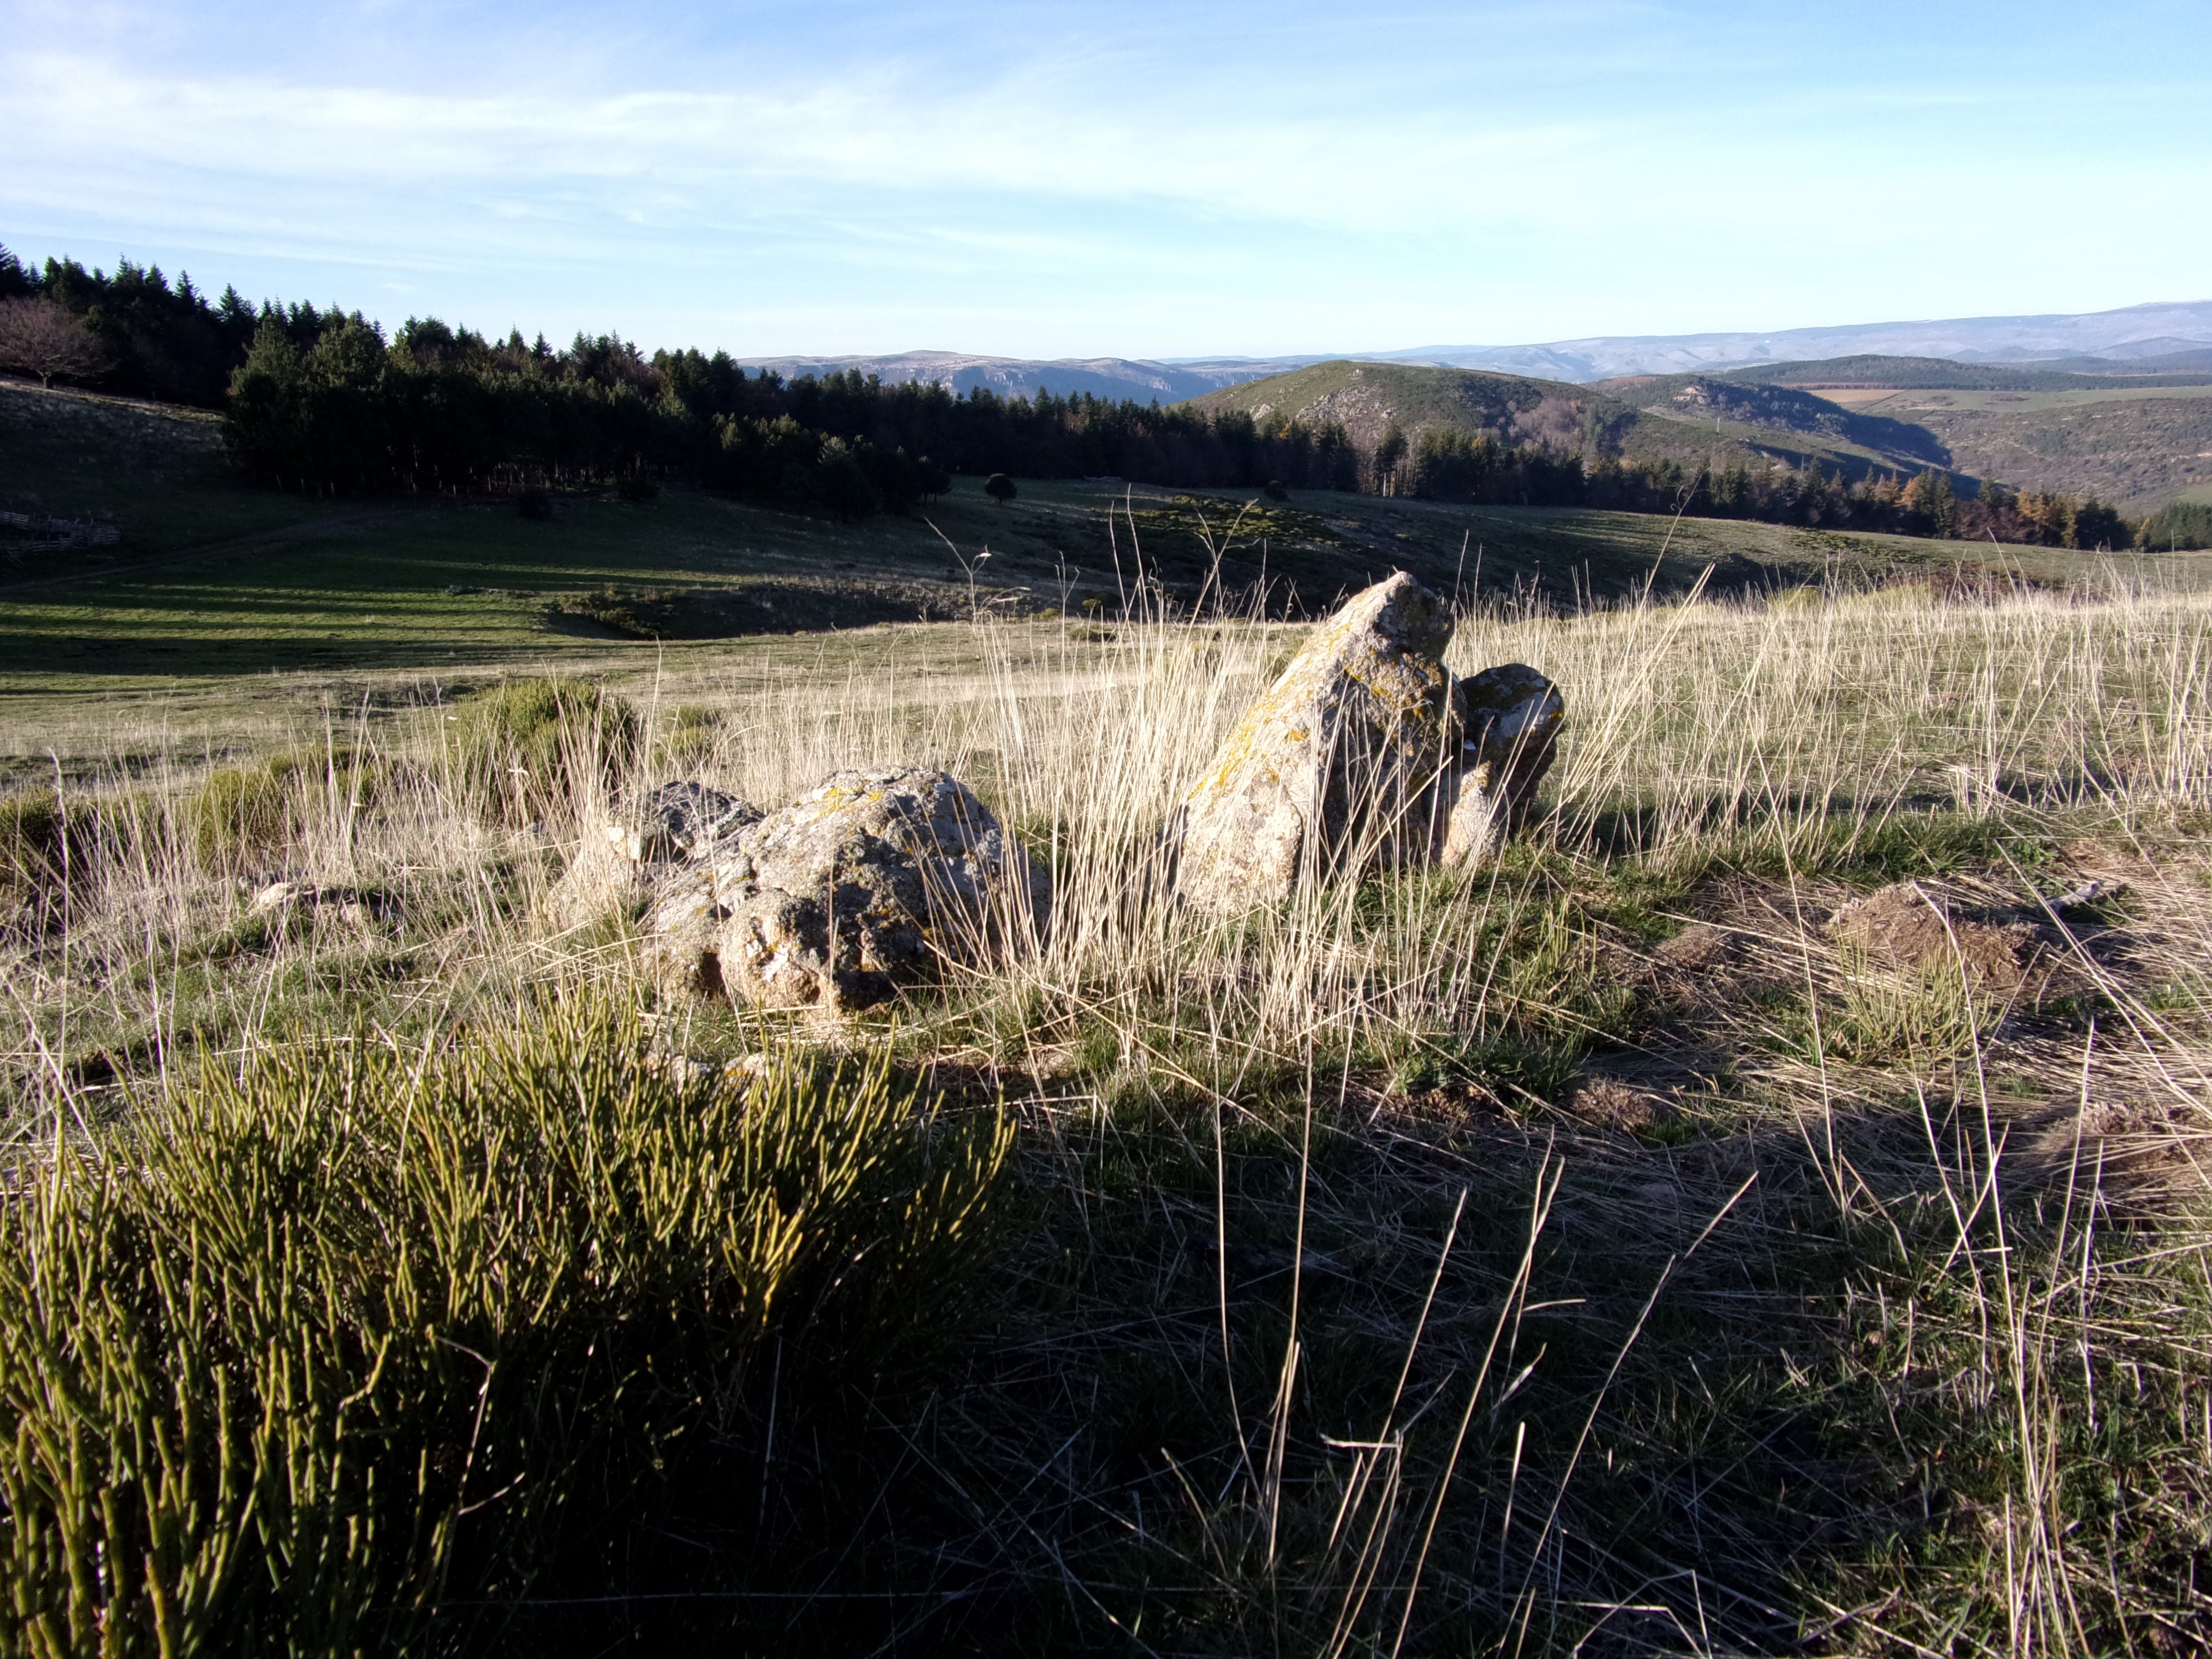
landscape, nature, grass, marsh, wilderness, mountain, field, farm, prairie, france, wildlife, pasture, agriculture, summit, rocks, grassland, wetland, pierre, cevennes, habitat, ecosystem, rural area, lande, grass family